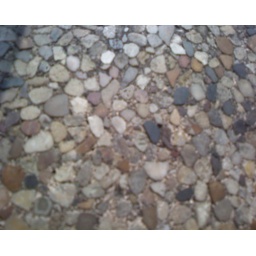
A close up of a stone table in the courtyard of the Peco Building near my school